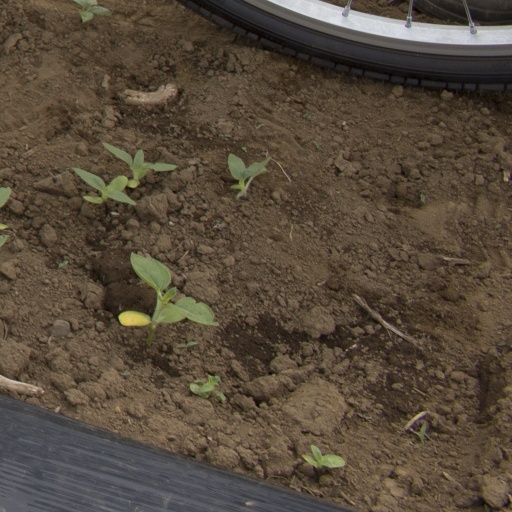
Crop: Jerusalem artichoke